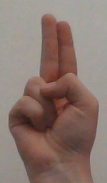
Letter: taa